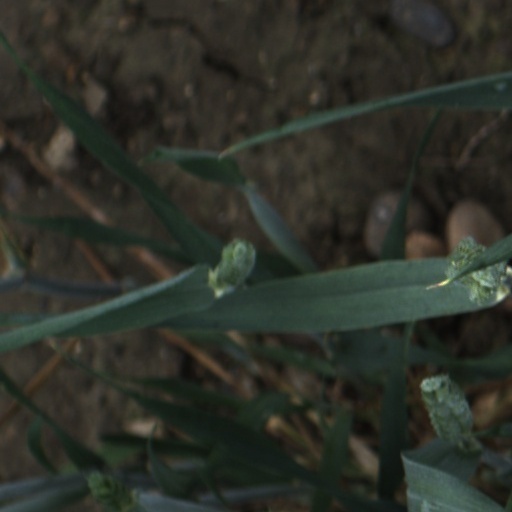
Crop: wheat